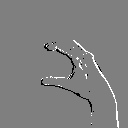
ASL letter: c